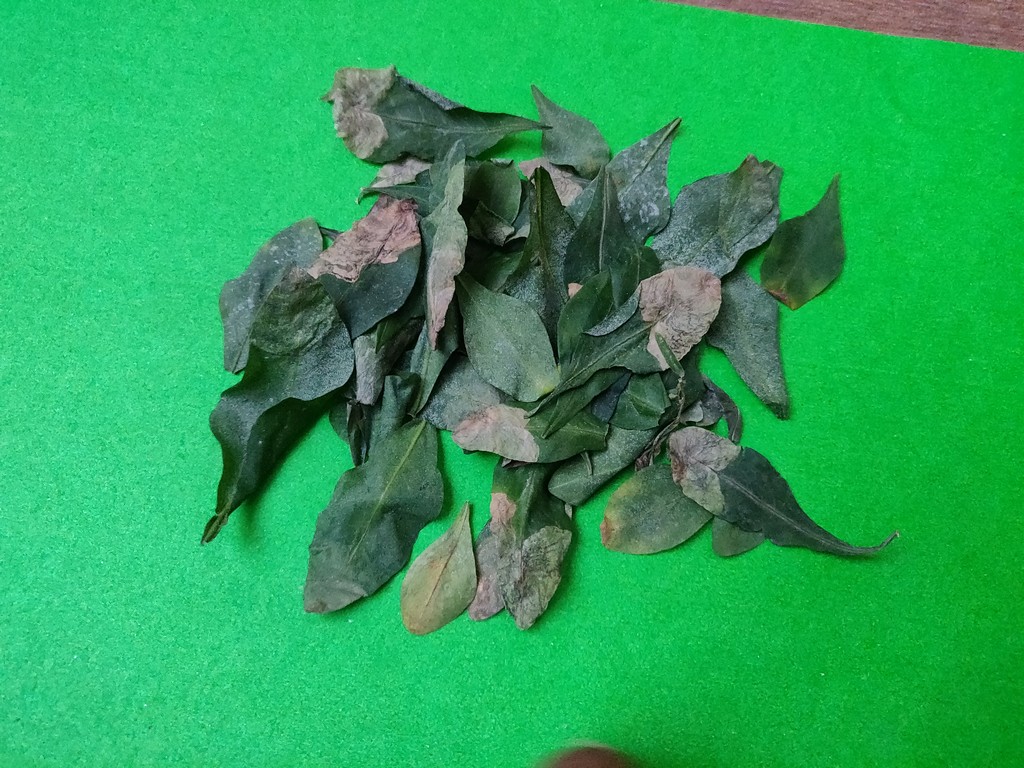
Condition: Unhealthy
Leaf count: multiple
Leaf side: unknown